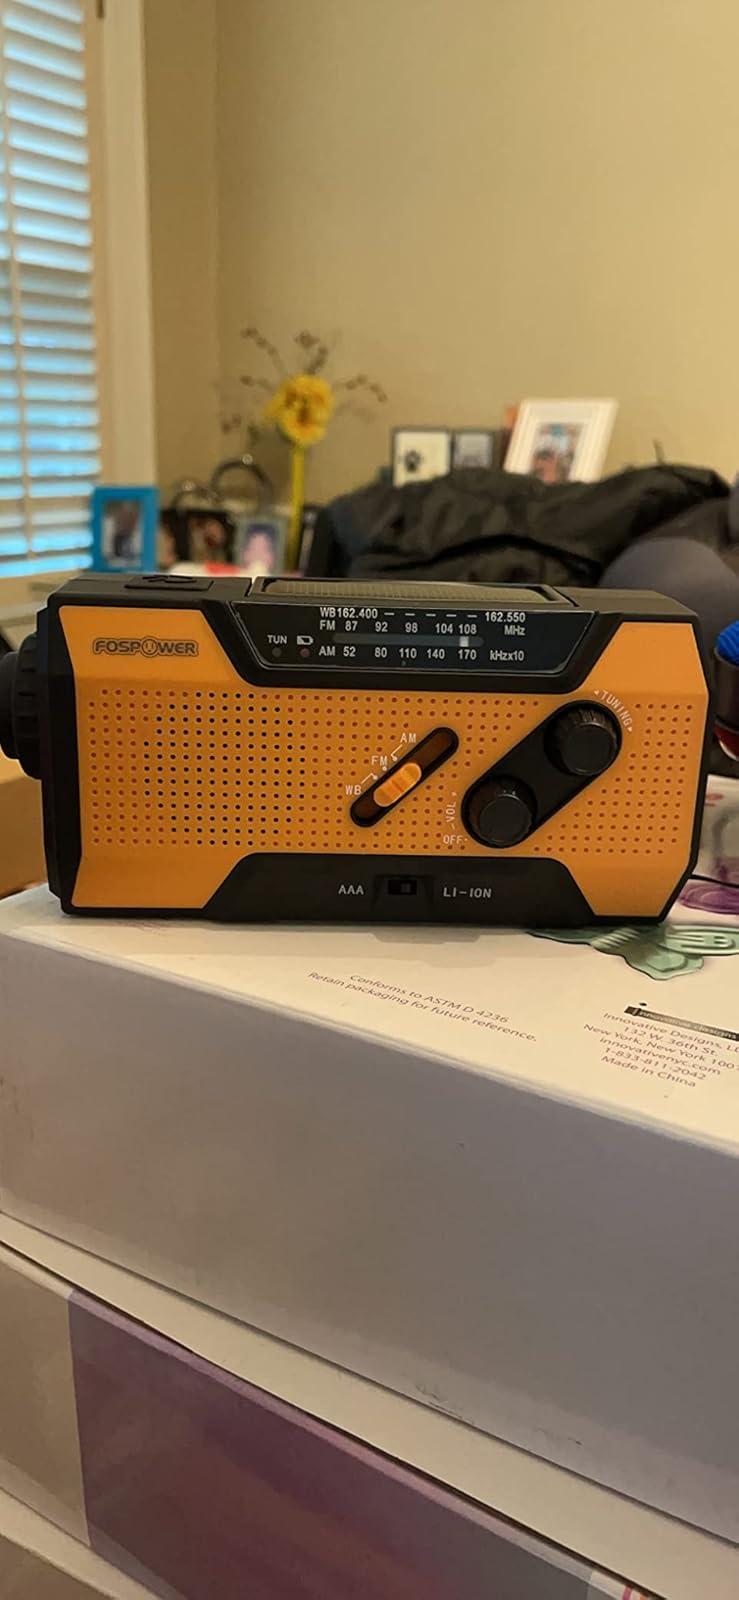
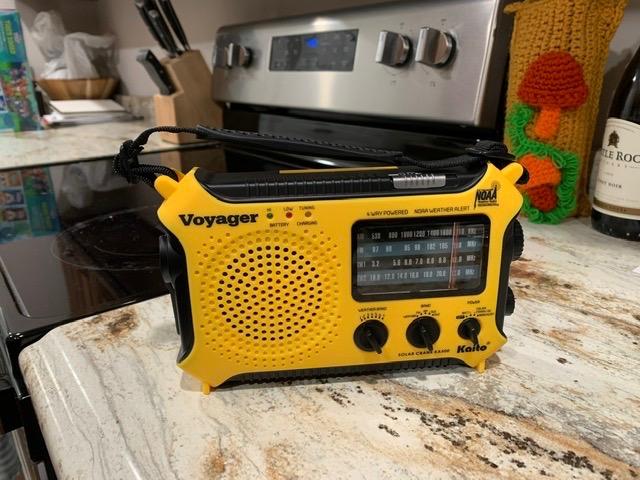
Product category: radio
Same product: no